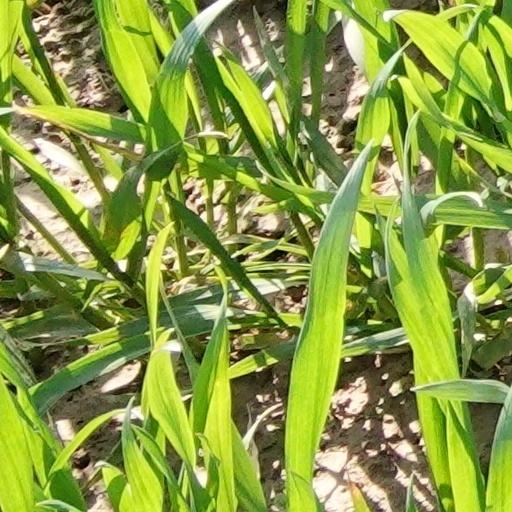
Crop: wheat